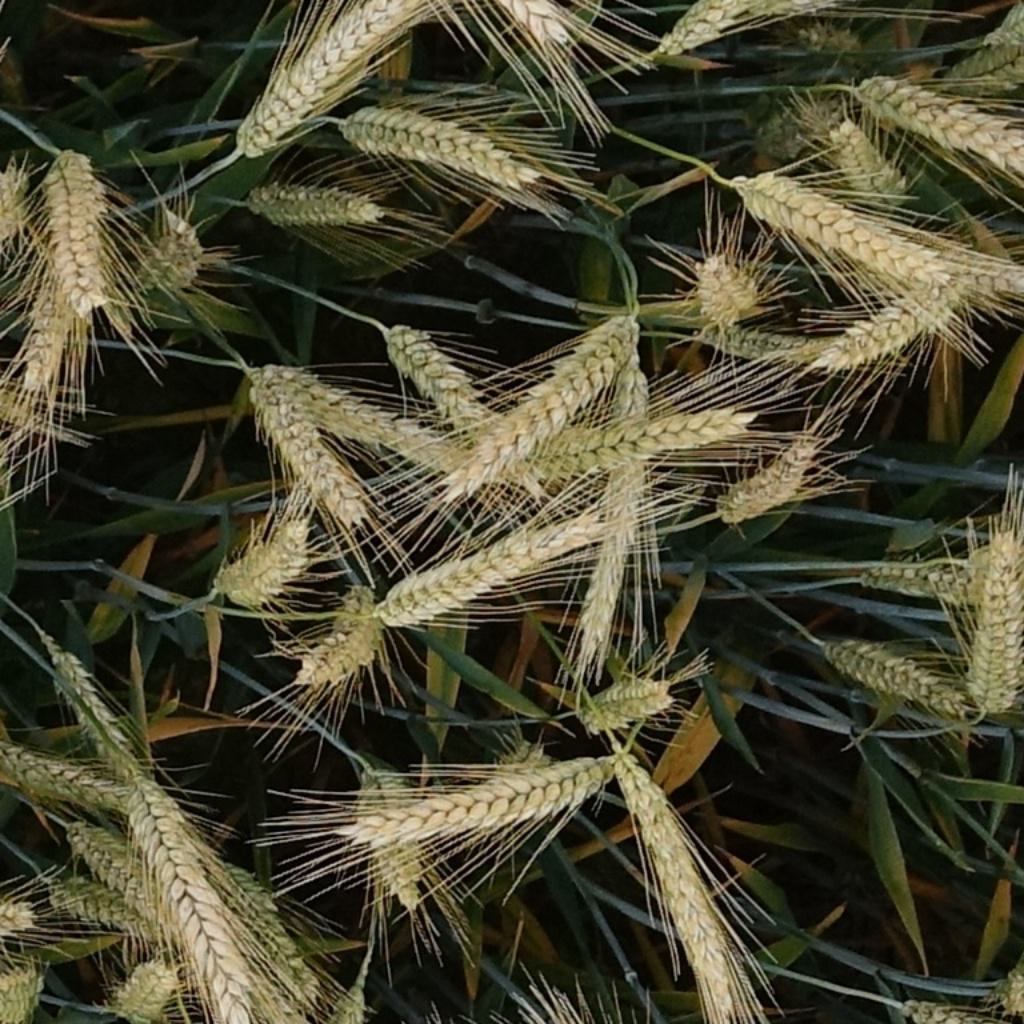
Country: France
Location: VLB
Wheat development stage: Filling